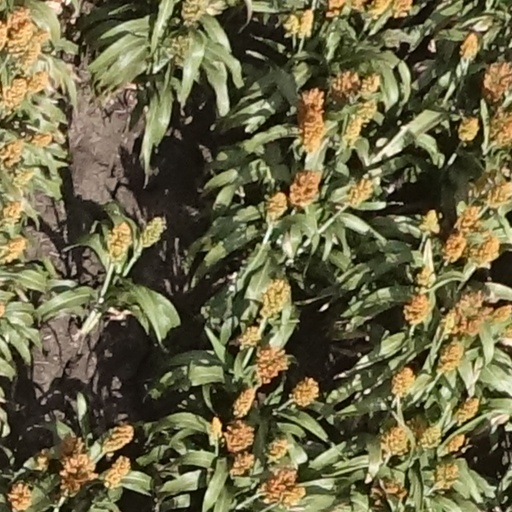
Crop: sorghum